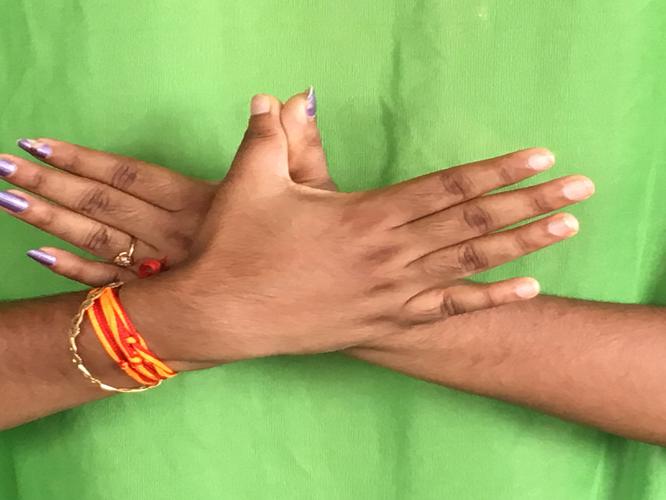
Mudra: Garuda
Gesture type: double_hand